Durbaniopsis

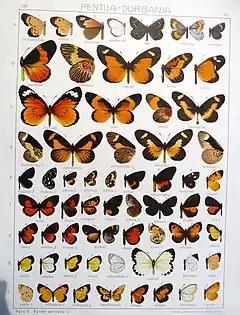

Durbaniopsis is a genus of butterflies in the family Lycaenidae. The single species is endemic to the Afrotropics.